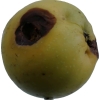
Label: Apple 13